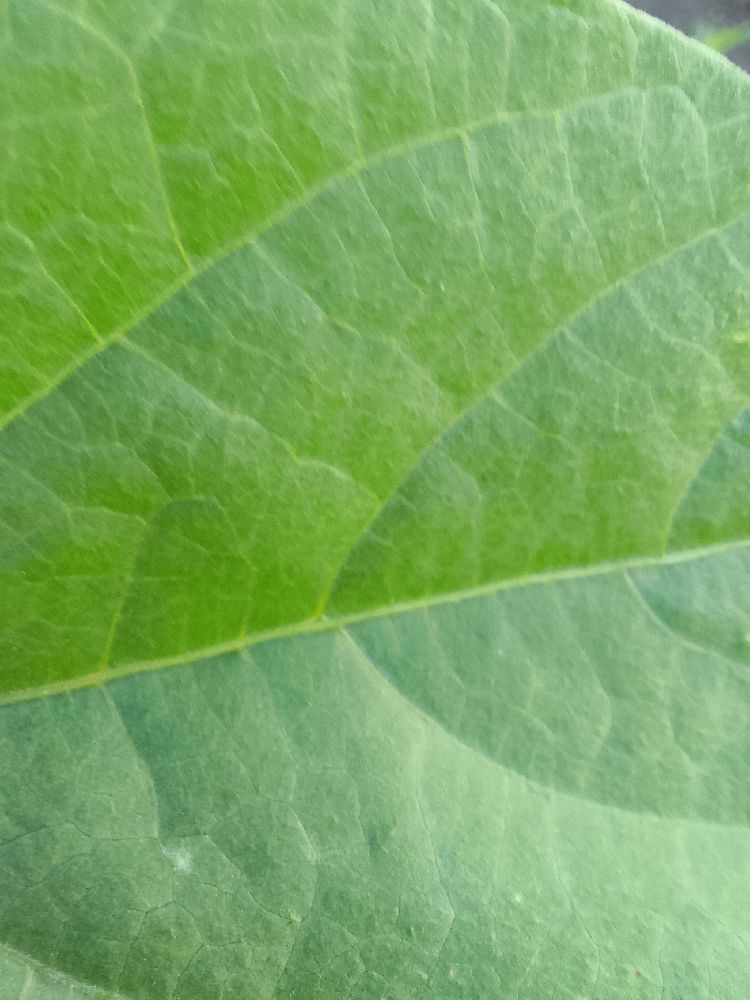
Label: healthy